Kiko, Crown Princess of Japan

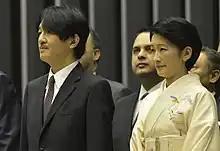
Prince Fumihito and Princess Kiko observe National Congress of Brazil, 2015

They visited Austria, Bulgaria, Hungary, and Romania in May 2009 on the occasion of "Japan-Danube Friendship Year 2009" and the Netherlands in August 2009 for the commemorative event of the 400th anniversary of the trade relations between Japan and the Netherlands. They have visited Costa Rica, Uganda, Croatia, the Slovakia, Slovenia, Peru, and Argentina. From June to July 2014, Prince Fumihito and Princess Kiko visited Zambia and Tanzania.